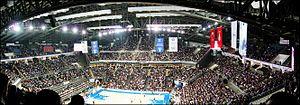
Le Sinan Erdem Dome est une salle couverte situé à Istanbul, en Turquie. Cette salle a accueilli la phase finale du Championnat du monde de basket-ball masculin 2010 ainsi que l'EuroCup 1 de basket-ball en fauteuil roulant 2012. Elle se prépare à recevoir une partie des rencontres du Championnat du monde de basket-ball féminin 2014.
La 40ᵉ édition du Championnat d'Europe de basket-ball est une compétition de basket-ball organisée par la FIBA Europe et qui se déroule conjointement en Finlande, Israël, Turquie et Roumanie, du 31 août au 17 septembre 2017.
Istanbul ou Istamboul [istɑ̃bul], appelé officiellement ainsi à partir de 1930 et auparavant Constantinople, est la plus grande ville et métropole de Turquie et la préfecture de la province homonyme, dont elle représente environ 50 % de la superficie mais plus de 97 % de la population. Quatre zones historiques de la ville sont inscrites sur la liste du patrimoine mondial de l'Unesco depuis 1985. Istanbul est le principal centre économique de la Turquie mais aussi la capitale culturelle du pays.